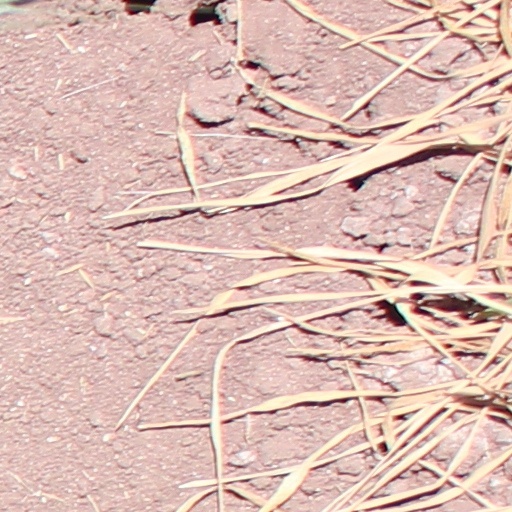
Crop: wheat